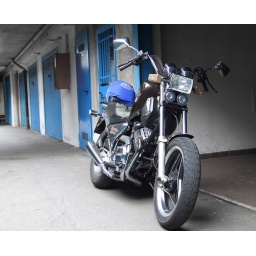
My bike in blue